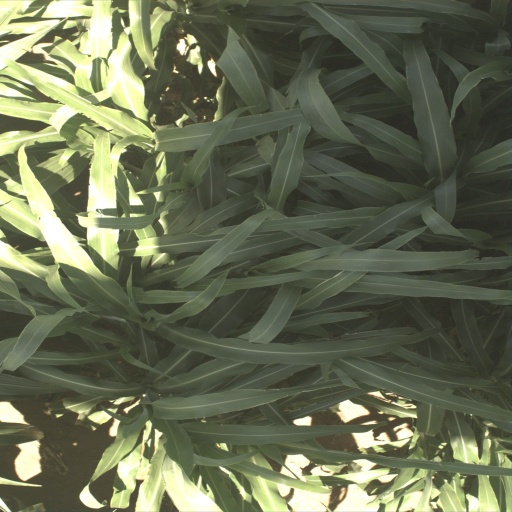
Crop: sorghum